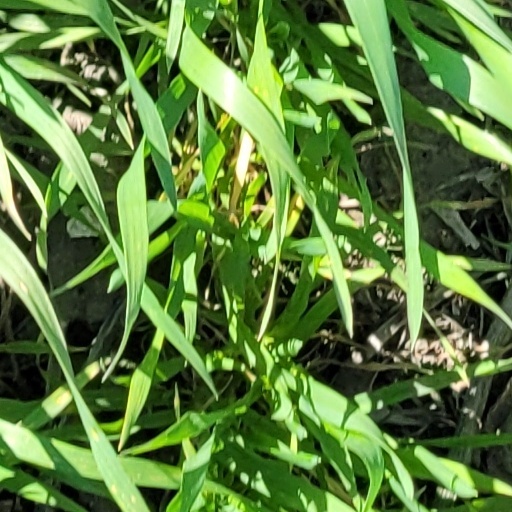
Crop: wheat